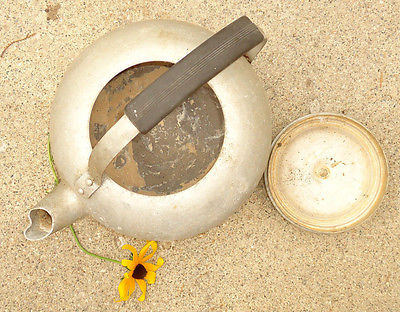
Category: kettle